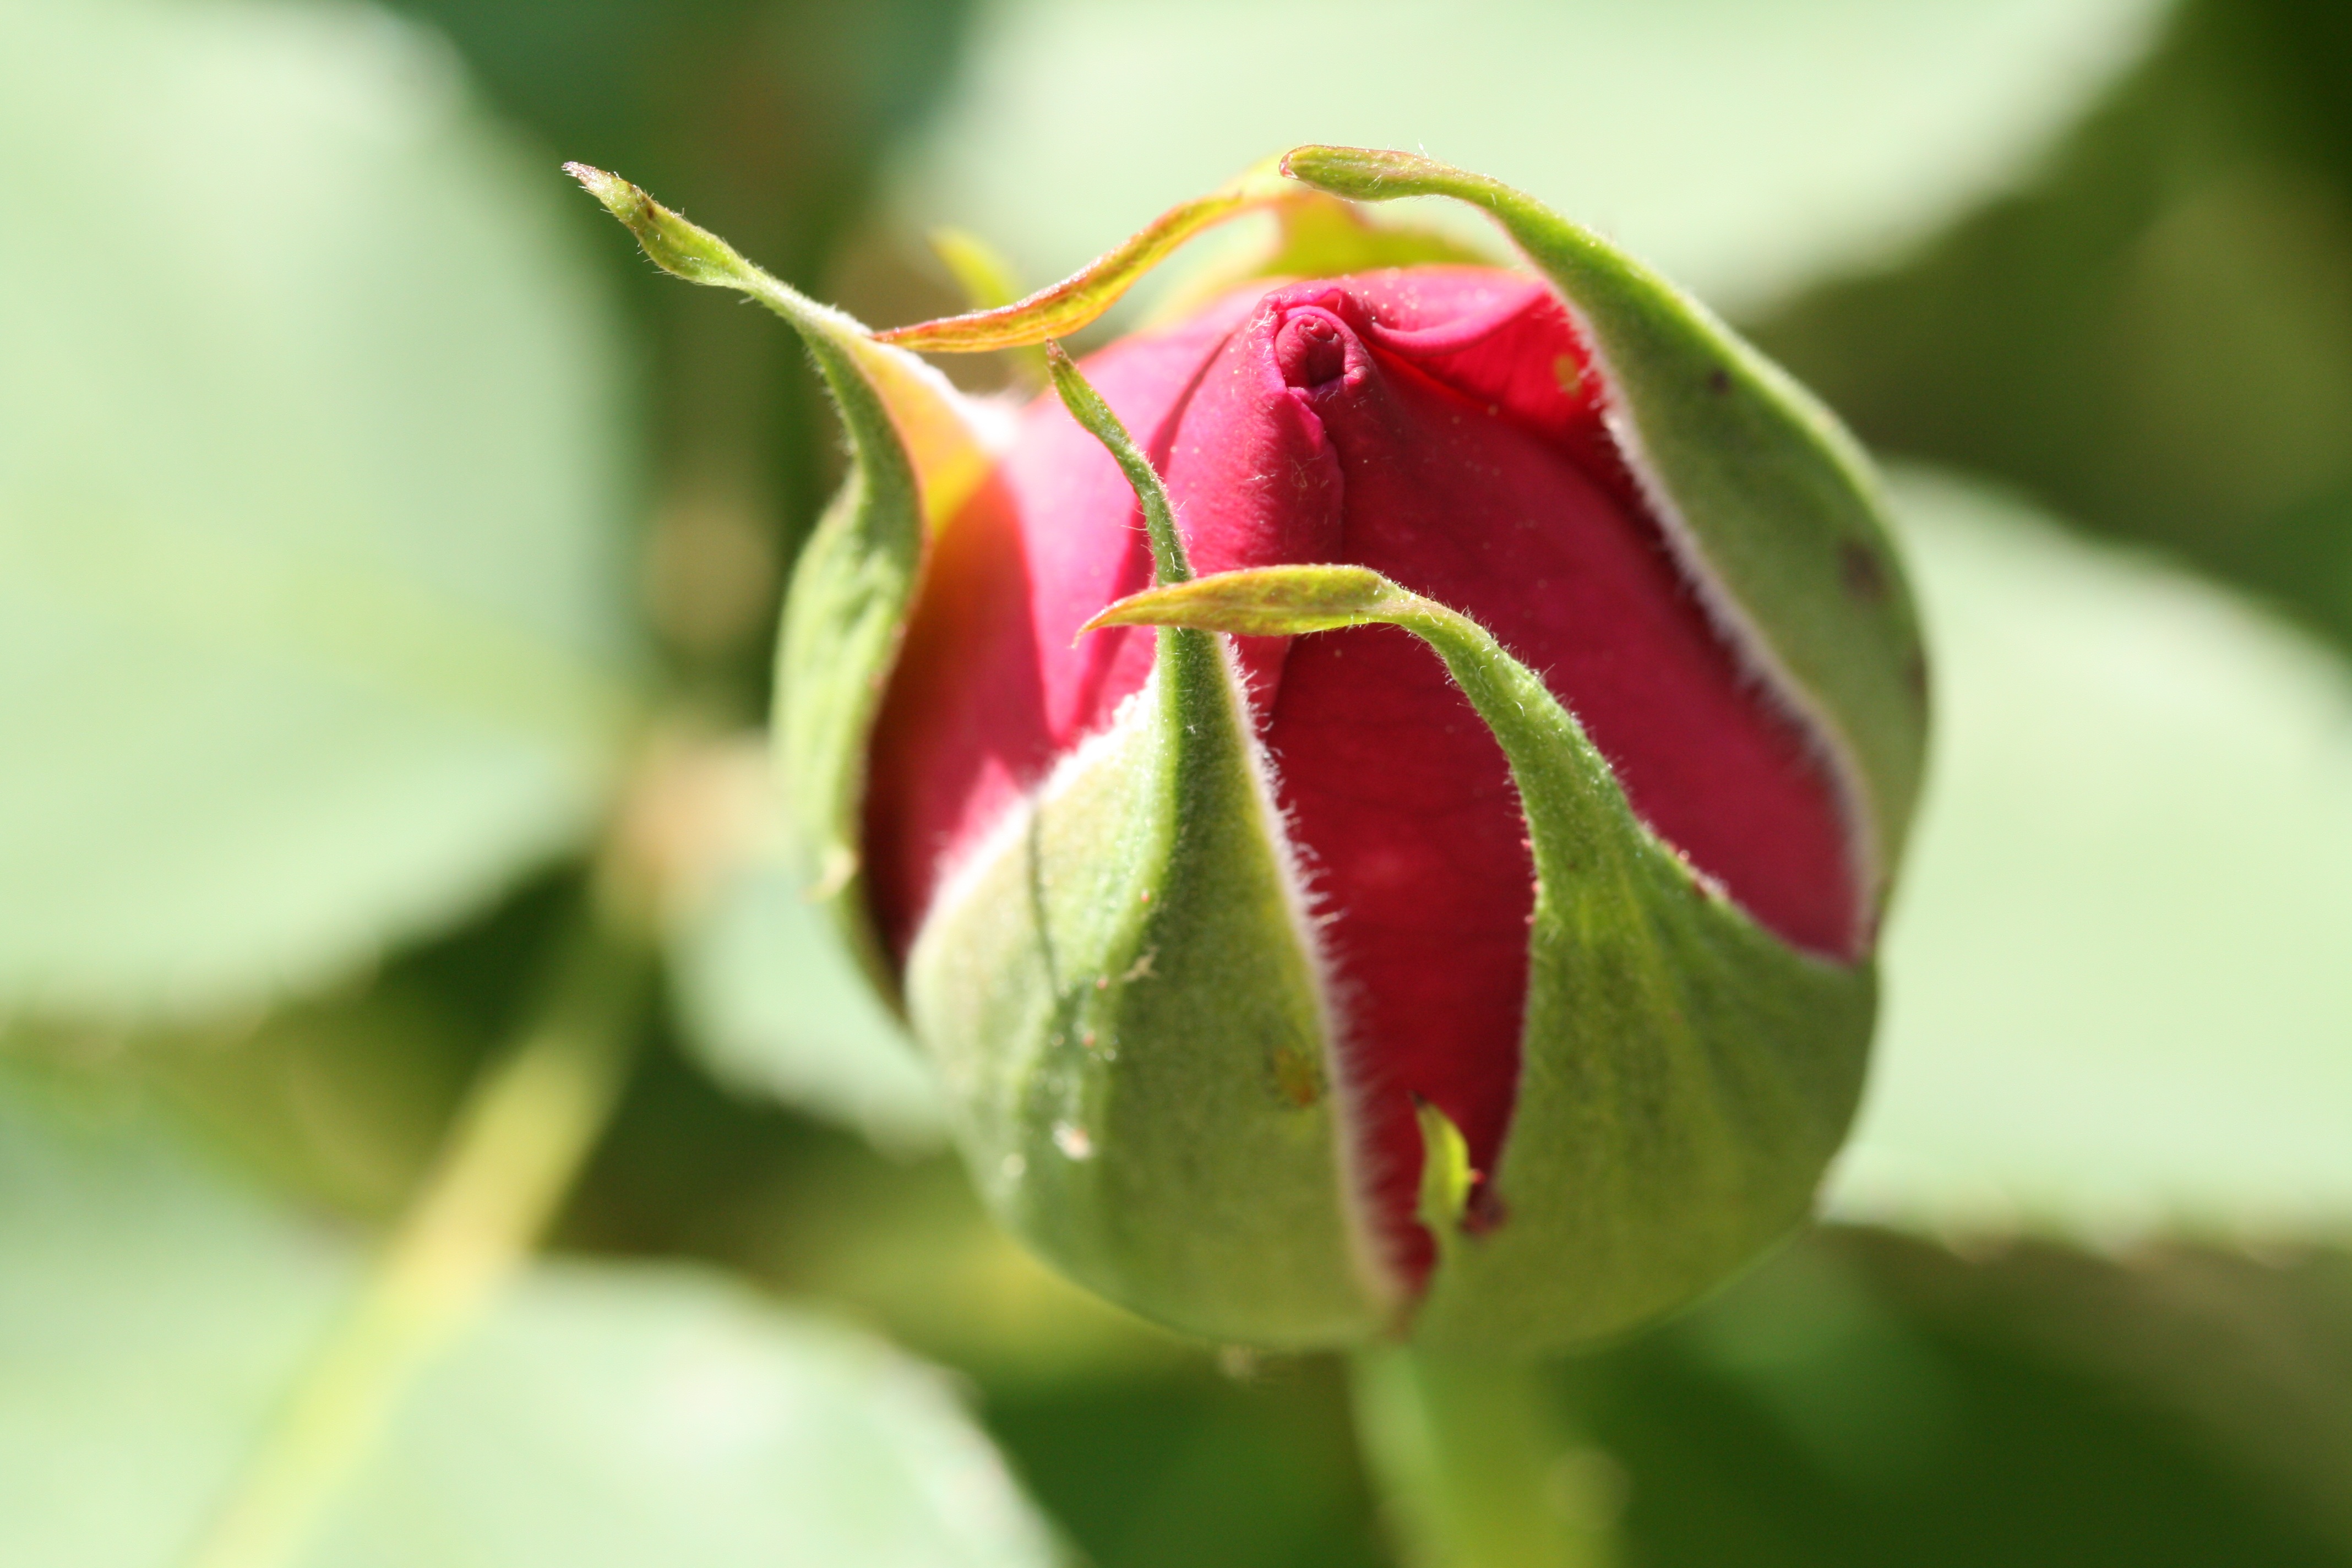
blossom, plant, photography, leaf, flower, petal, rose, green, red, produce, botany, flora, wildflower, flowers, close up, buds, bud, flowering, macro photography, flowering plant, red petals, plant stem, land plant